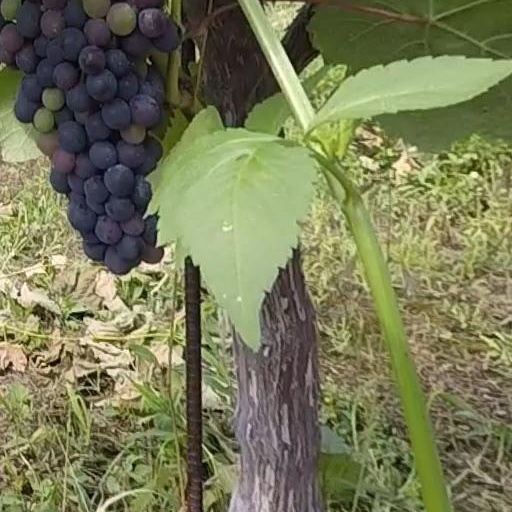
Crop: grape